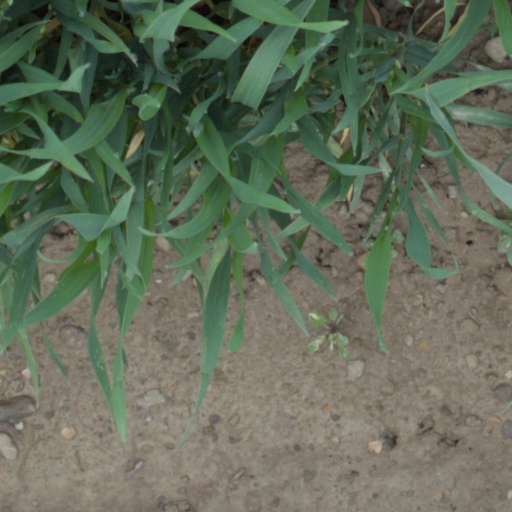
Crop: wheat